Franca Bianconi

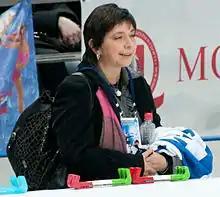
Bianconi in 2011

Franca Anna Bianconi Manni (born 3 March 1962) is an Italian figure skating coach and former competitor. She competed at the 1980 Winter Olympics.